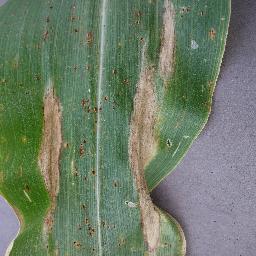
Label: Corn___Northern_Leaf_Blight